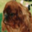
Label: dog